Patellofemoral pain syndrome

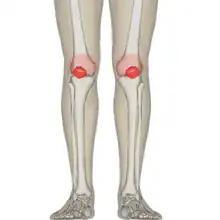
Diagram of the bones of the lower extremity. Rough distribution of areas affected by PFPS highlighted in red: patella and distal femur.

Patellofemoral pain syndrome (PFPS; not to be confused with jumper's knee) is knee pain as a result of problems between the kneecap and the femur. The pain is generally in the front of the knee and comes on gradually. Pain may worsen with sitting down with a bent knee for long periods of time, excessive use, or climbing and descending stairs.